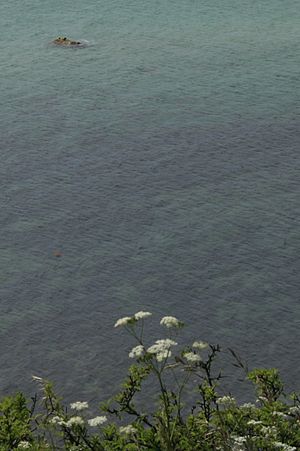
Blak (sten)
"""Blak"" ses delvis oven vande ud for Jernhatten."
Den store sten med navnet ""Blak"" i Kattegat ud for Jernhatten
Blak er navnet på en stor sten, som ligger i Kattegat ca. 150 m ud for bakken Jernhatten på Djursland. Stenen er lys i farven og det kan være grunden til, at den har fået sit navn. er aflejret i istiden, og den ligger på en varieret stenbund. Stedet er et yndet mål for sportsdykkere og lystfiskere på grund af den store variation af havalger og en tilsvarende rig fiskebestand.